Duke University School of Law

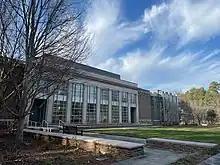
Duke University School of Law (February 2023)

Duke Law School is ranked sixth, tied with Harvard Law School, in the 2025 U.S. News' Best Law Schools ranking. It is currently ranked number one in the Above the Law Rankings. The Law School is consistently ranked within the top 14 law schools in the country, and is a member of the "T-14" law schools; it has never been ranked lower than 12th by U.S. News, or lower than 7th by Above the Law. Duke Law is one of three T14 law schools to have graduated a President of the United States (Richard Nixon). Duke Law was ranked by Forbes as having graduated lawyers with the 2nd highest median mid-career salary amount. In 2017, The Times Higher Education World University Rankings listed Duke Law as the number one ranked law school in the world.